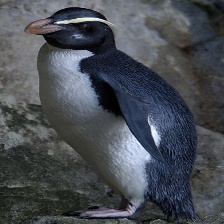
Species: FIORDLAND PENGUIN
Scientific name: EUDYPTES PACHYRHYNCHUS
ImageNet parent category: king_penguin